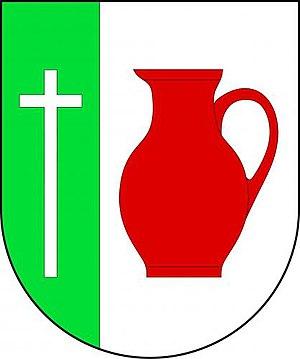
Mezouň est une commune du district de Beroun, dans la région de Bohême-Centrale, en République tchèque. Sa population s'élevait à 581 habitants en 2020.